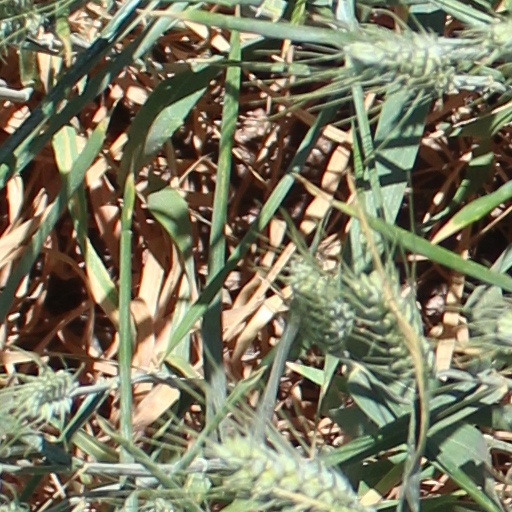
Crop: wheat